Vigo-Urzáiz railway station

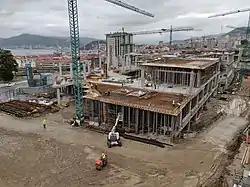
Vialia Vigo under construction in 2021.

In addition to its railway functions, the Vigo-Urzáiz station is part of the Adif Vialia network, which implies that an important part of the enclosure is used for commercial purposes, housing a shopping center in the upper part of the drawer railway. It's scheduled to go into service in September 2021.